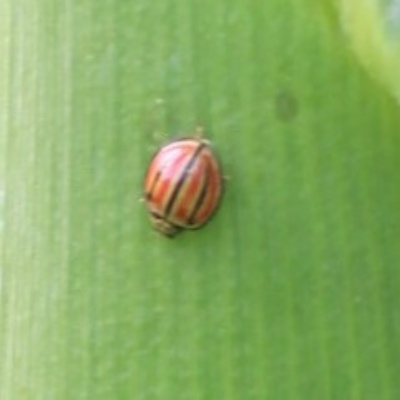
Crop: Maize
Condition: leaf beetle